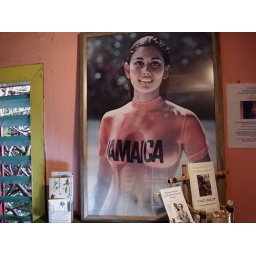
She was hung in the wall in a cool bar in Jamaica